President of Trinidad and Tobago

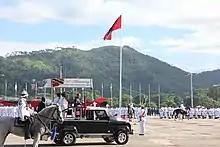
President Anthony Carmona inspects members of the Trinidad and Tobago Defence Force during the national Independence Day Parade, 2016

In addition to the formal constitutional role and with most constitutional functions lent to Cabinet, the president has a representative and ceremonial role, though the extent and nature of that role has depended on the expectations of the time, the individual in office at the time, the wishes of the incumbent government, and the individual's reputation in the wider community. Presidents generally become patrons of various charitable institutions, present honours and awards, host functions for various groups of people including ambassadors to and from other countries, and travel widely throughout Trinidad and Tobago. Also as part of international relations, the president issues the credentials (called letter of credence) of Trinidad and Tobago ambassadors and consuls, when they visit foreign nations.